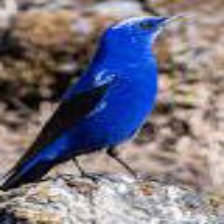
Species: GRANDALA
Scientific name: GRANDALA COELICOLOR